Mexican pop music

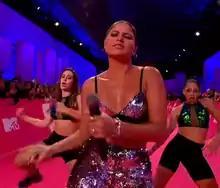
Sofia Reyes performs "1,2,3" at the 2018 MTV European Music Awards in Bilbao.

On September 24, 2015, Mexican singer-songwriter Carla Morrison became the first female soloist in 22 weeks to enter the top 10 of "Billboard" Latin Digital Songs chart. "Hasta la Raíz" by Natalia Lafourcade wins Song of the Year and Record of the Year at the 16th Annual Latin Grammy Awards.